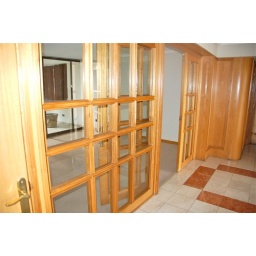
looking from entry door to living room- patio to far upper left, back wall of powder room in upper right